William Foster & Co.

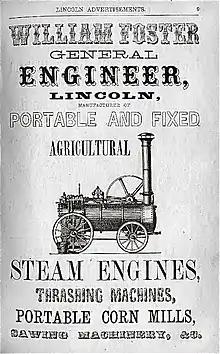
Foster's advertisement in 1863 for a Portable Engine

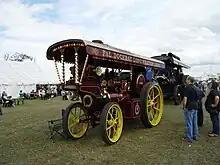
Foster showman's road locomotive "Robin Hood"

The company was known for producing threshing machines, regarded as among the best available.